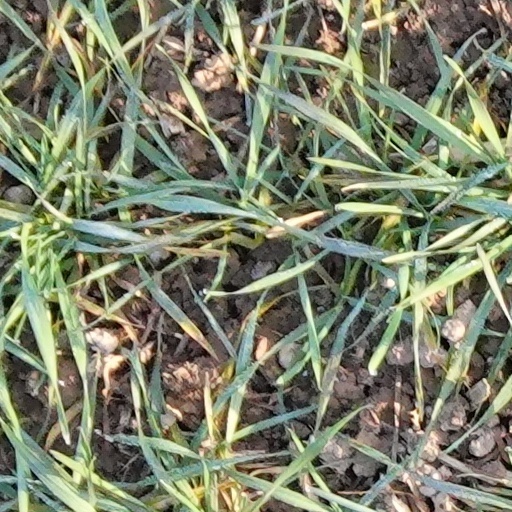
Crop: wheat